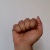
The image shows a hand gesture representing the letter 'A' in Indian Sign Language.